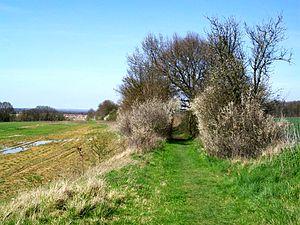
Le chemin rural de La Chapelle à Survilliers (95).
Survilliers est une commune française située dans le canton de Goussainville, dans le département du Val-d'Oise en région Île-de-France. Elle appartient à l'unité urbaine de Fosses et à l'aire urbaine de Paris.